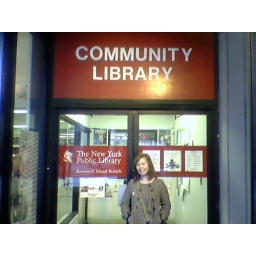
Mary, standing in front of the most post-apocalyptic library branch in New York City.